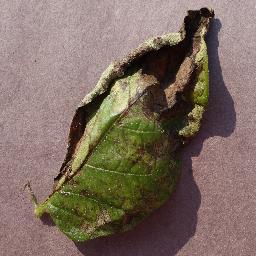
Label: Potato___Late_blight